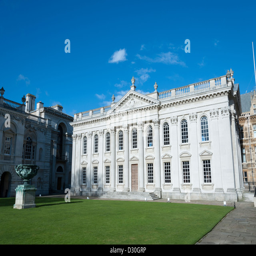
university on a sunny day